Manipravalam

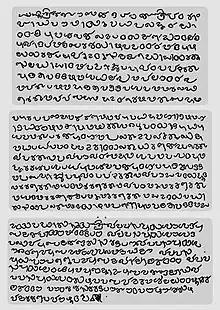
Manipravalam used to write Malayalam

Manipravalam is a macaronic language found in some manuscripts of South India. It is a hybrid language, typically written in the Grantha script, which combines Sanskrit lexicon and Tamil morpho-syntax. According to language scholars Giovanni Ciotti and Marco Franceschini, the blending of Tamil and Sanskrit is evidenced in manuscripts and their colophons over a long period of time, and this ultimately may have contributed to the emergence of Manipravalam. However, the 14th century Sanskrit work "Lilatilakam" states that Manipravalam is a combination of Tamil and Sanskrit. Generally, it is agreed that it was a combination of Middle Tamil and Sanskrit.